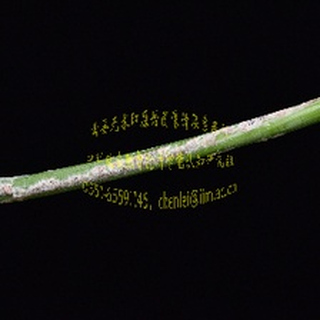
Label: wheat_mildew